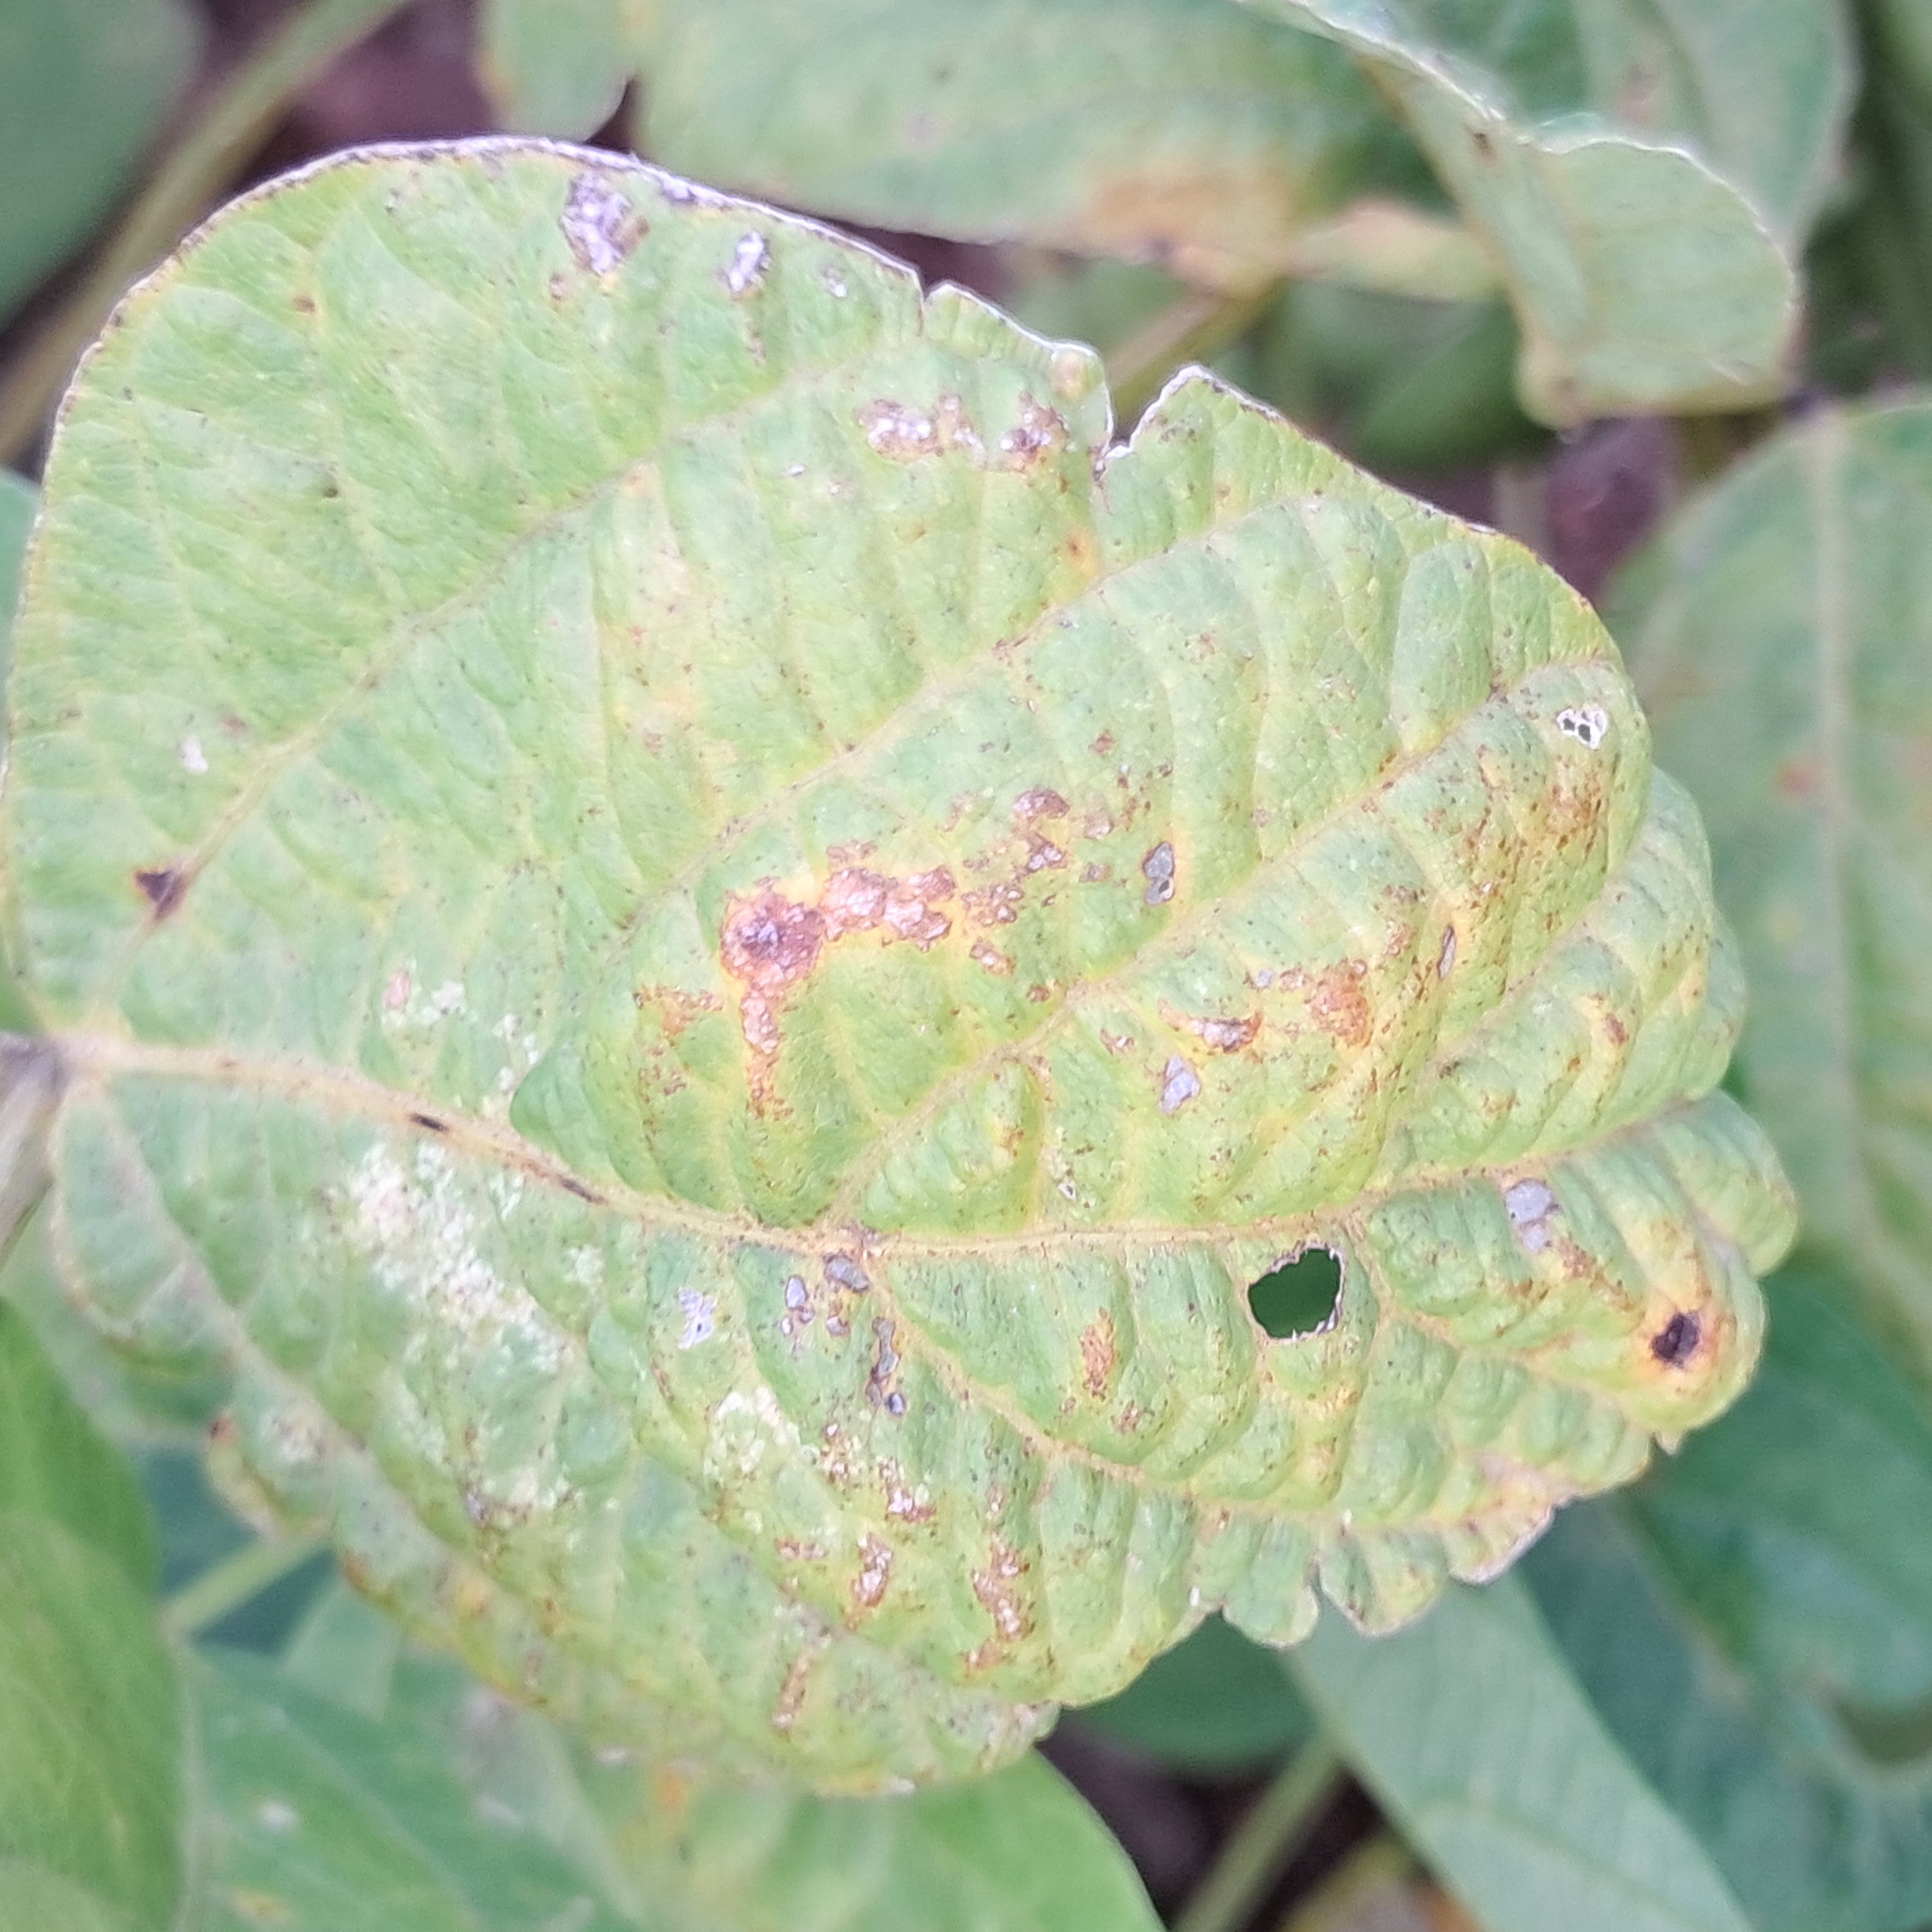
Label: Mosaic